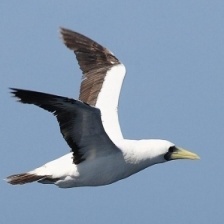
Species: MASKED BOOBY
Scientific name: SULA DACTYLATRA